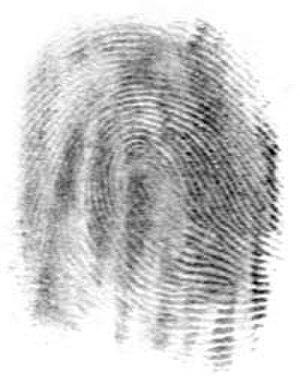
Une empreinte digitale ou dactylogramme est le dessin formé par un doigt sur un support suffisamment lisse pour qu'y restent marqués les dermatoglyphes.